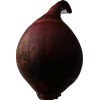
Label: red_onion